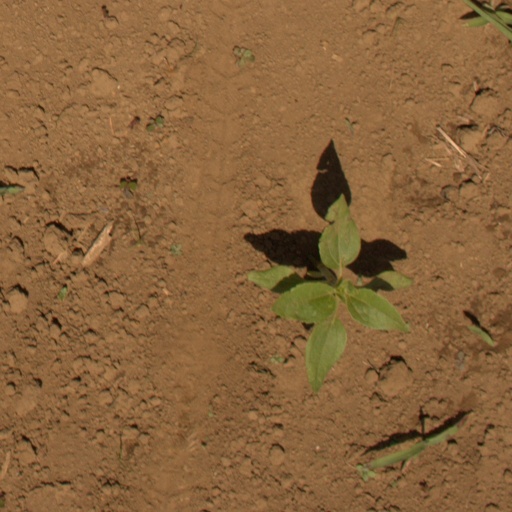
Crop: Jerusalem artichoke